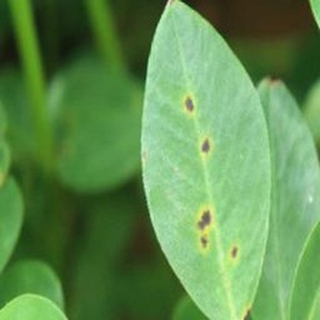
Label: groundnut_early_leaf_spot